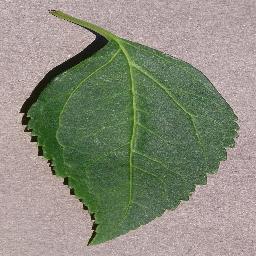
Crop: cherry
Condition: (including_sour)_healthy